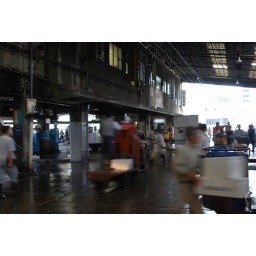
The most famous fish market in Japan